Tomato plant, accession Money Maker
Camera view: horizontal (90 deg, fisheye); turntable rotation: 330 degrees
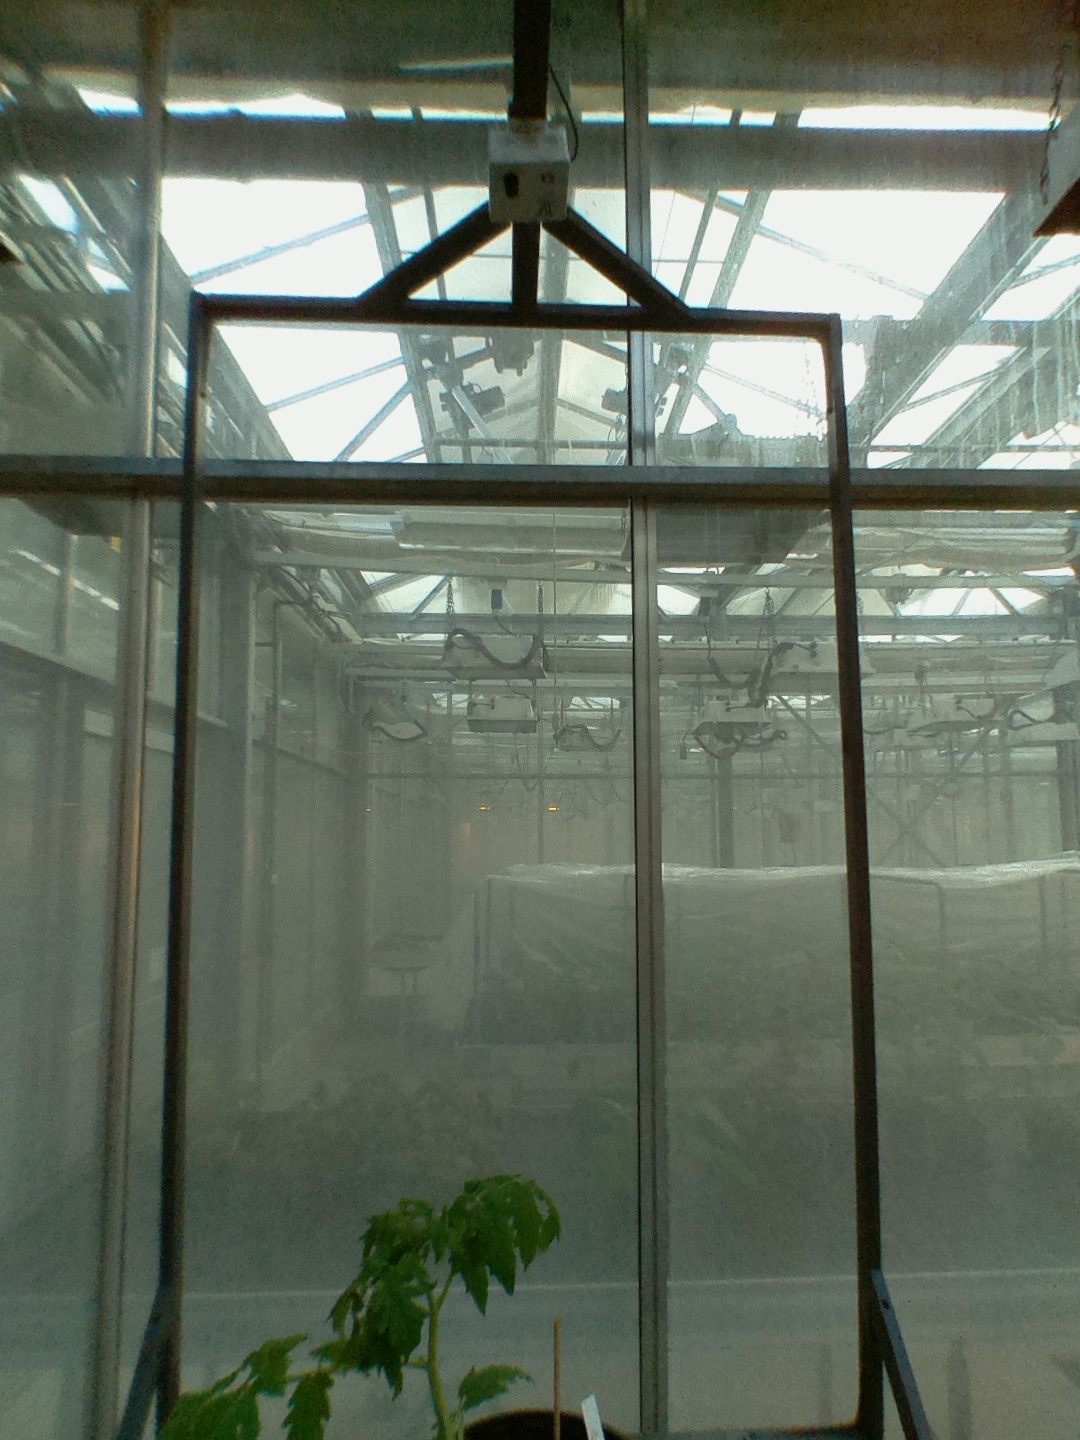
BBCH growth stage 13: 6 of true leaves visible